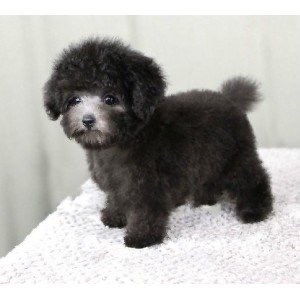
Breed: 2925-n000114-toy_poodle